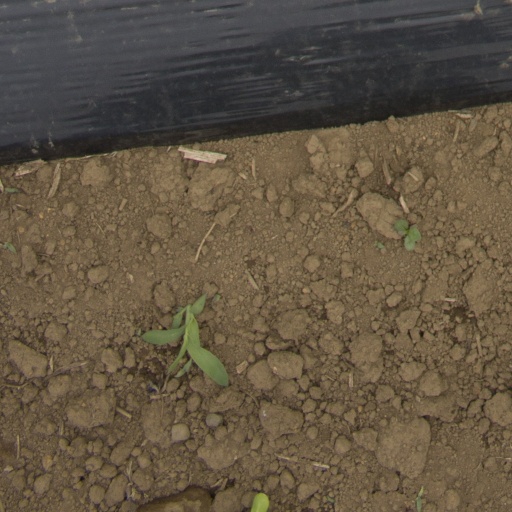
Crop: Jerusalem artichoke